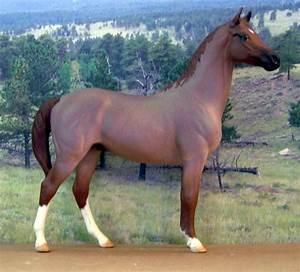
horse